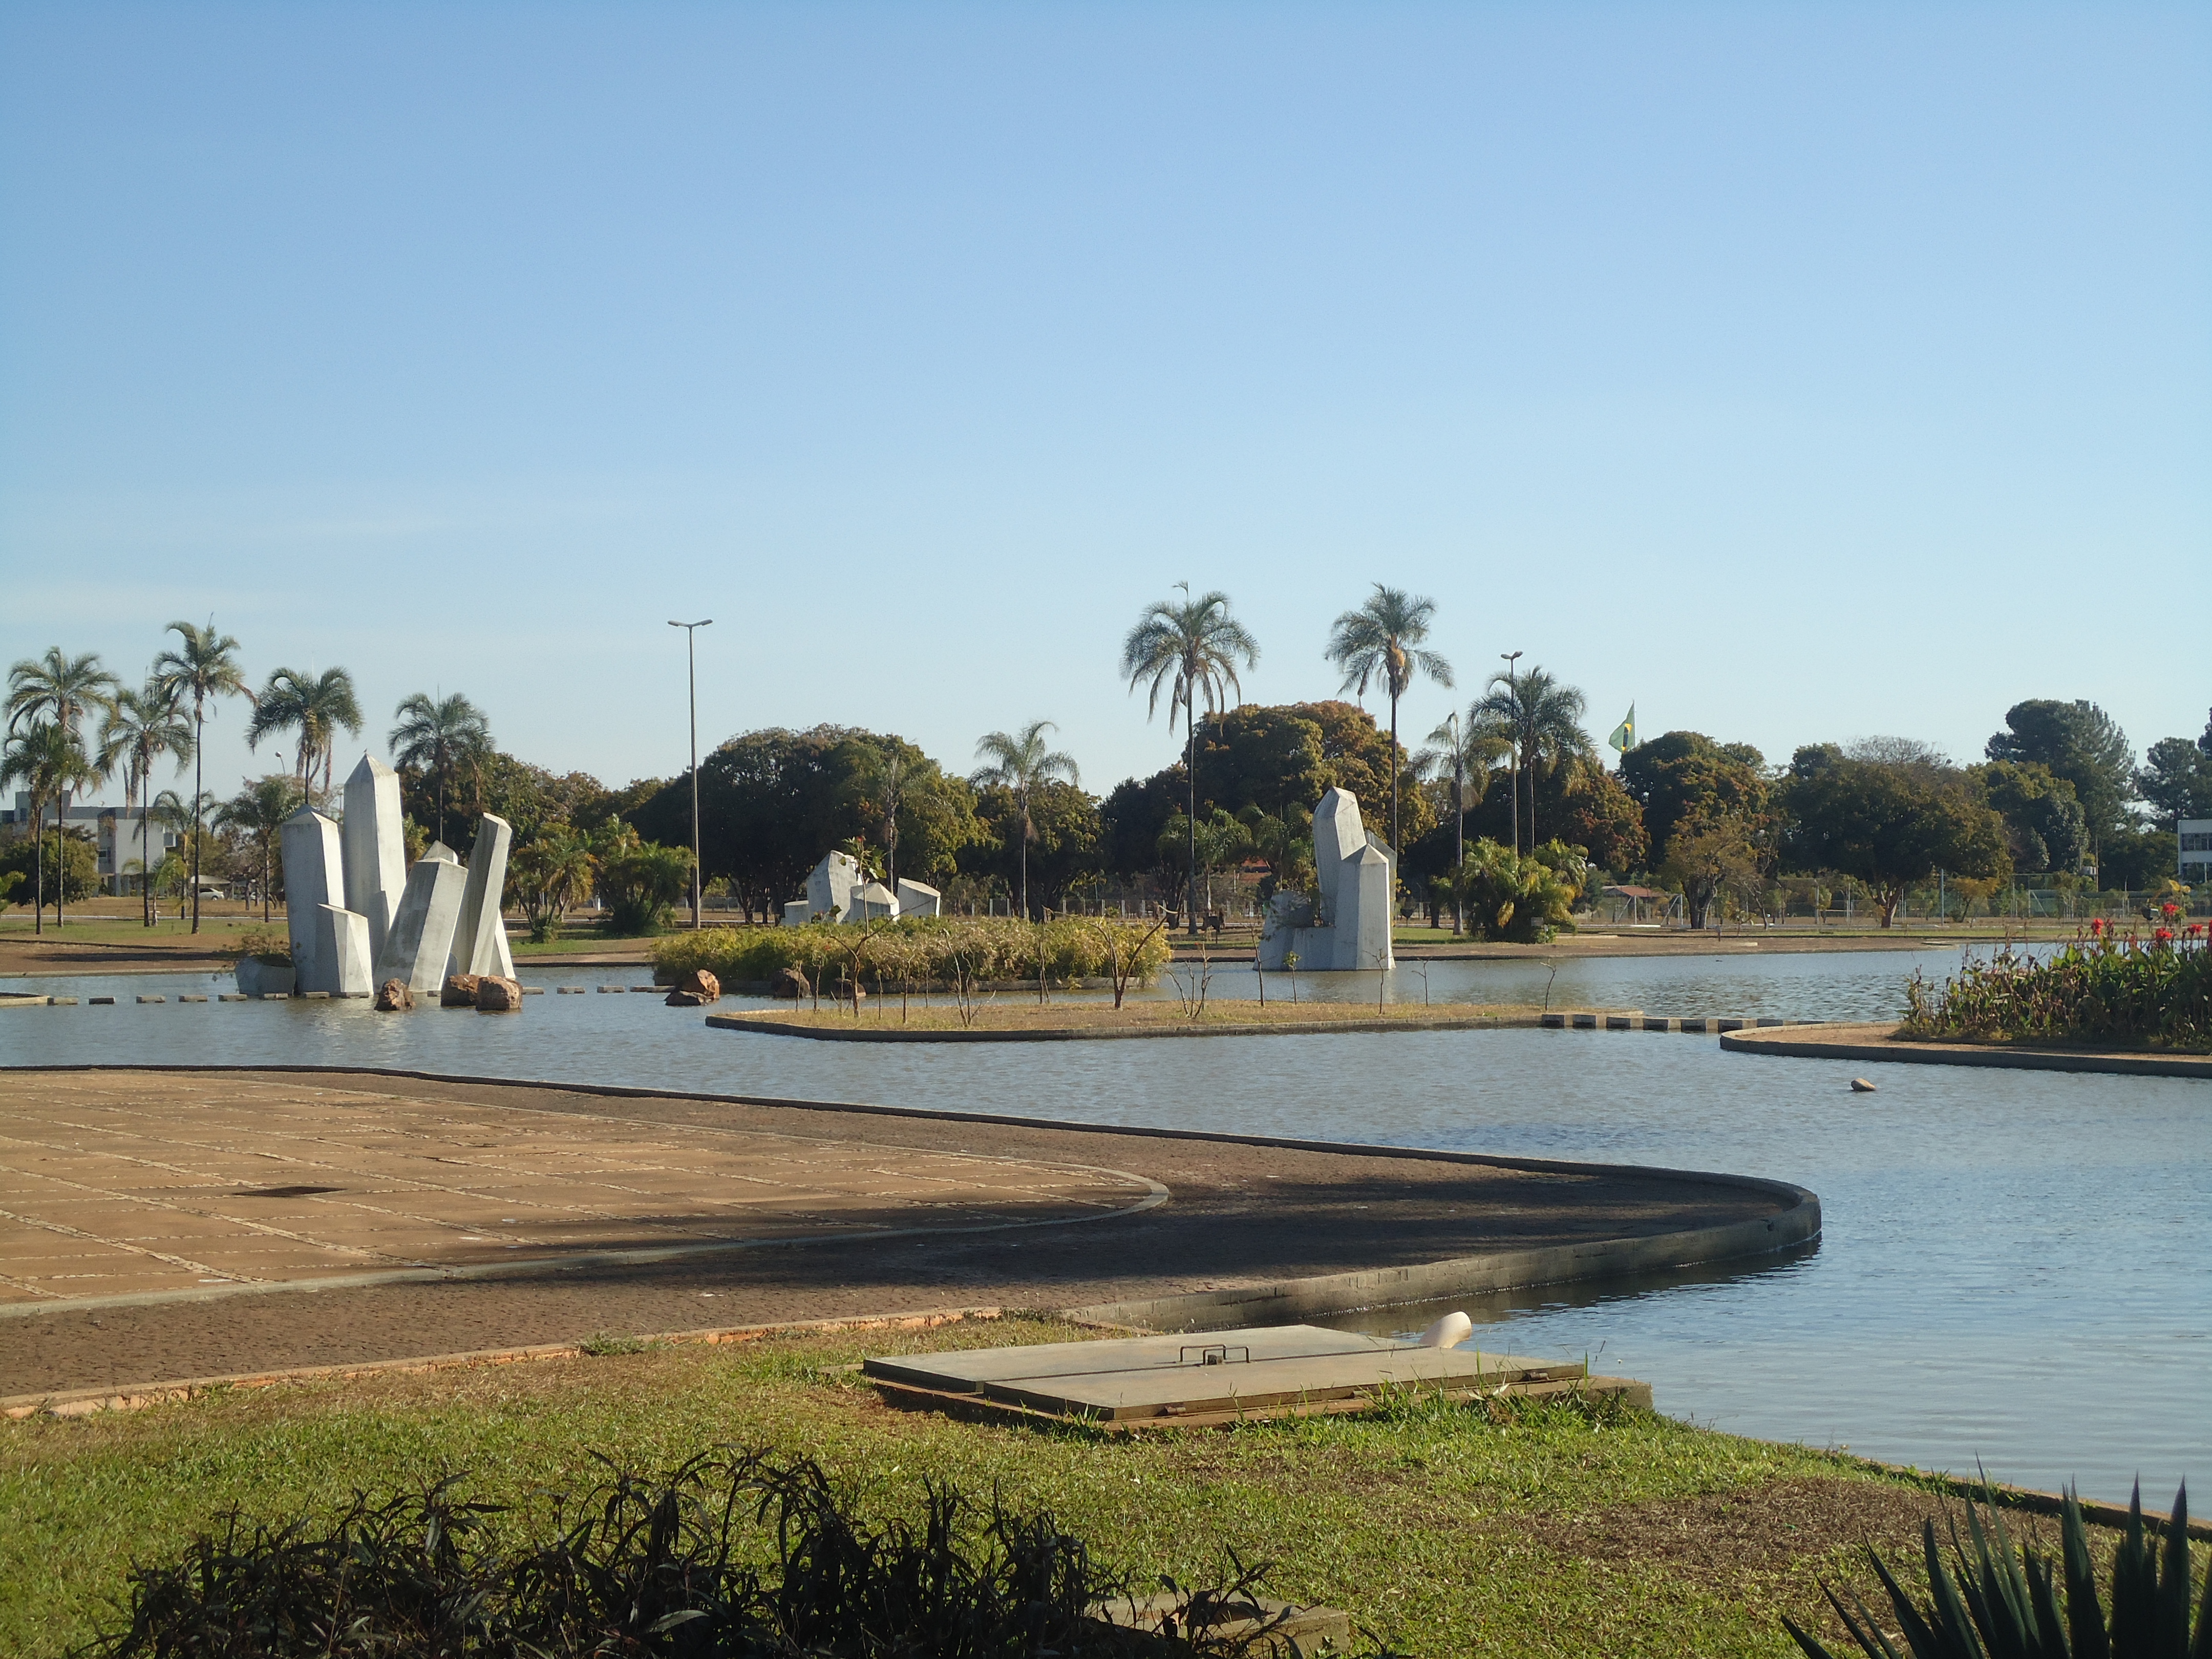
lake, water, fountain, water resources, sky, daytime, tree, botany, public space, palm tree, water feature, pond, river, park, garden, road, tourism, vacation, city, cloud, recreation, plant, arecales, town square, reflecting pool, botanical garden, house